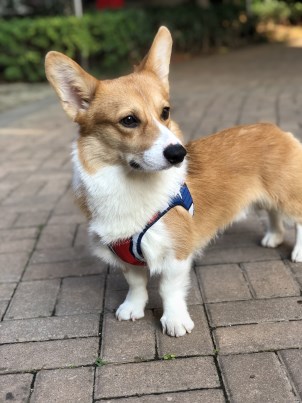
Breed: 2909-n000116-Cardigan